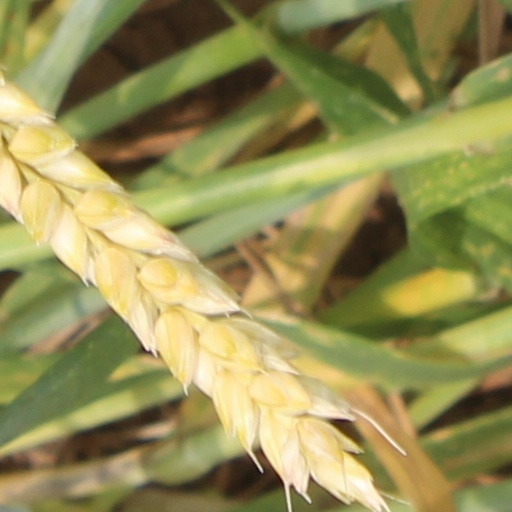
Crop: wheat